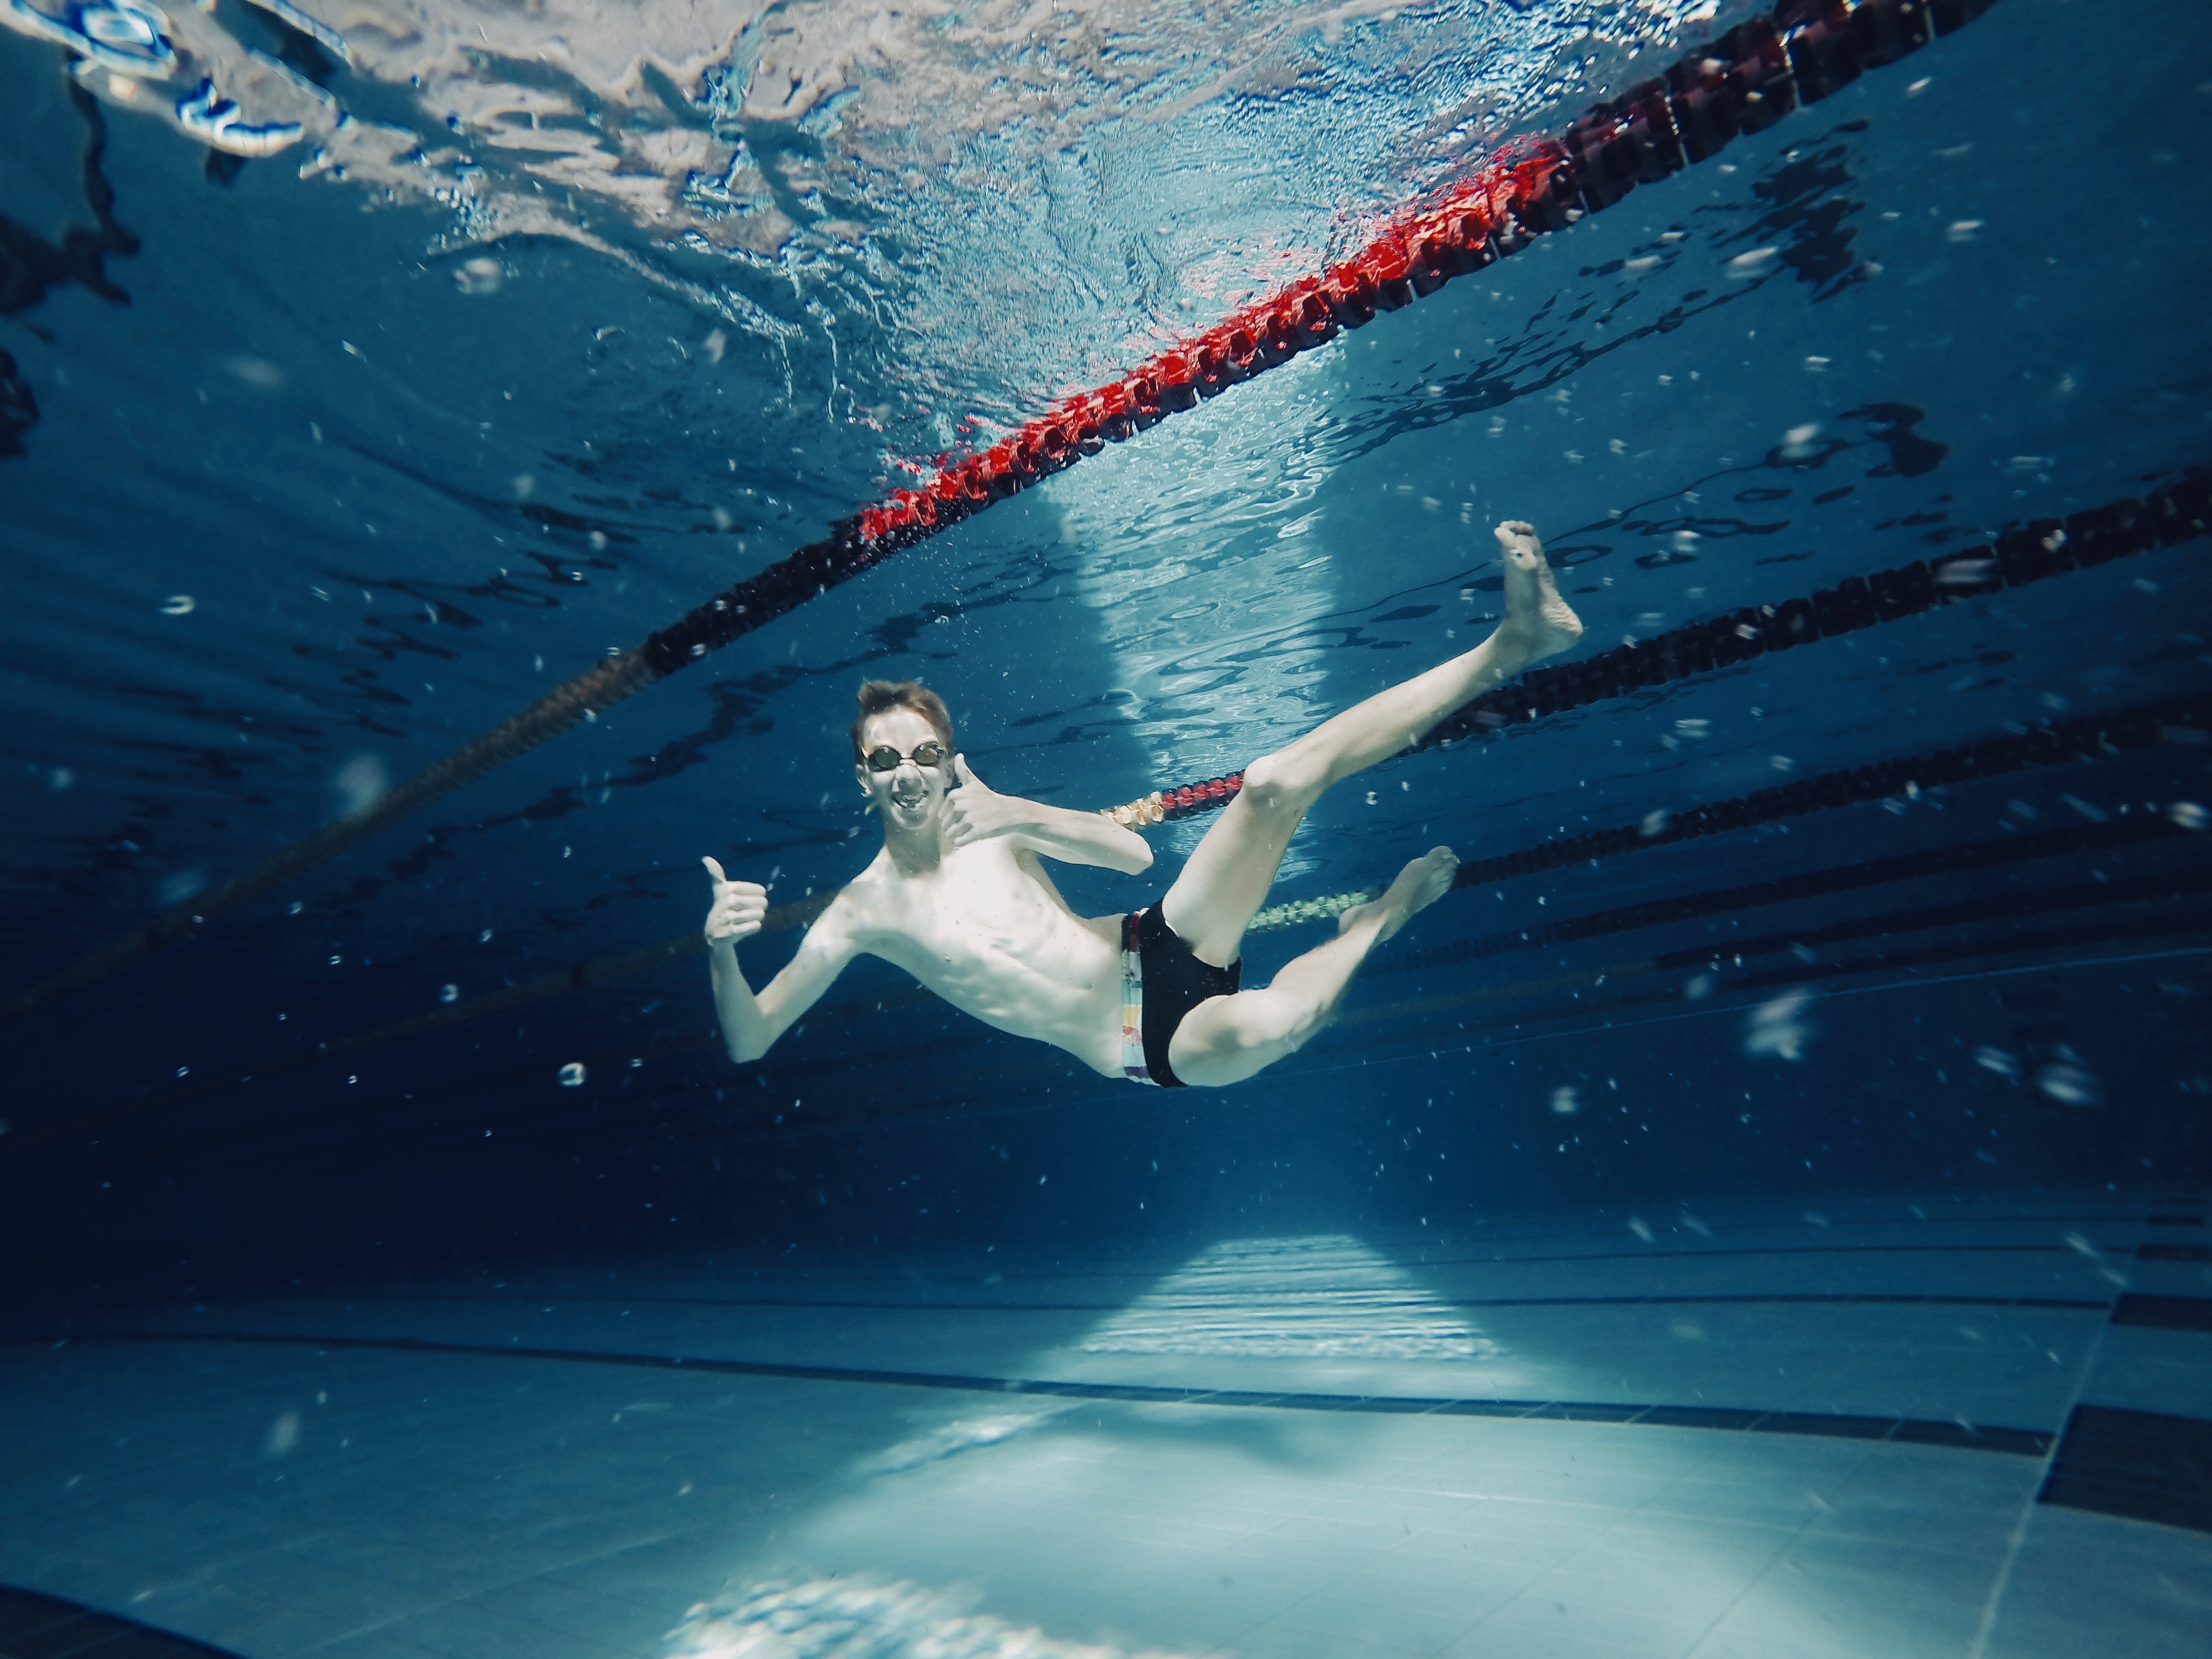
recreation, diving, underwater, swimming, swimmer, freediving, sports, water sport, outdoor recreation, underwater diving, freestyle swimming